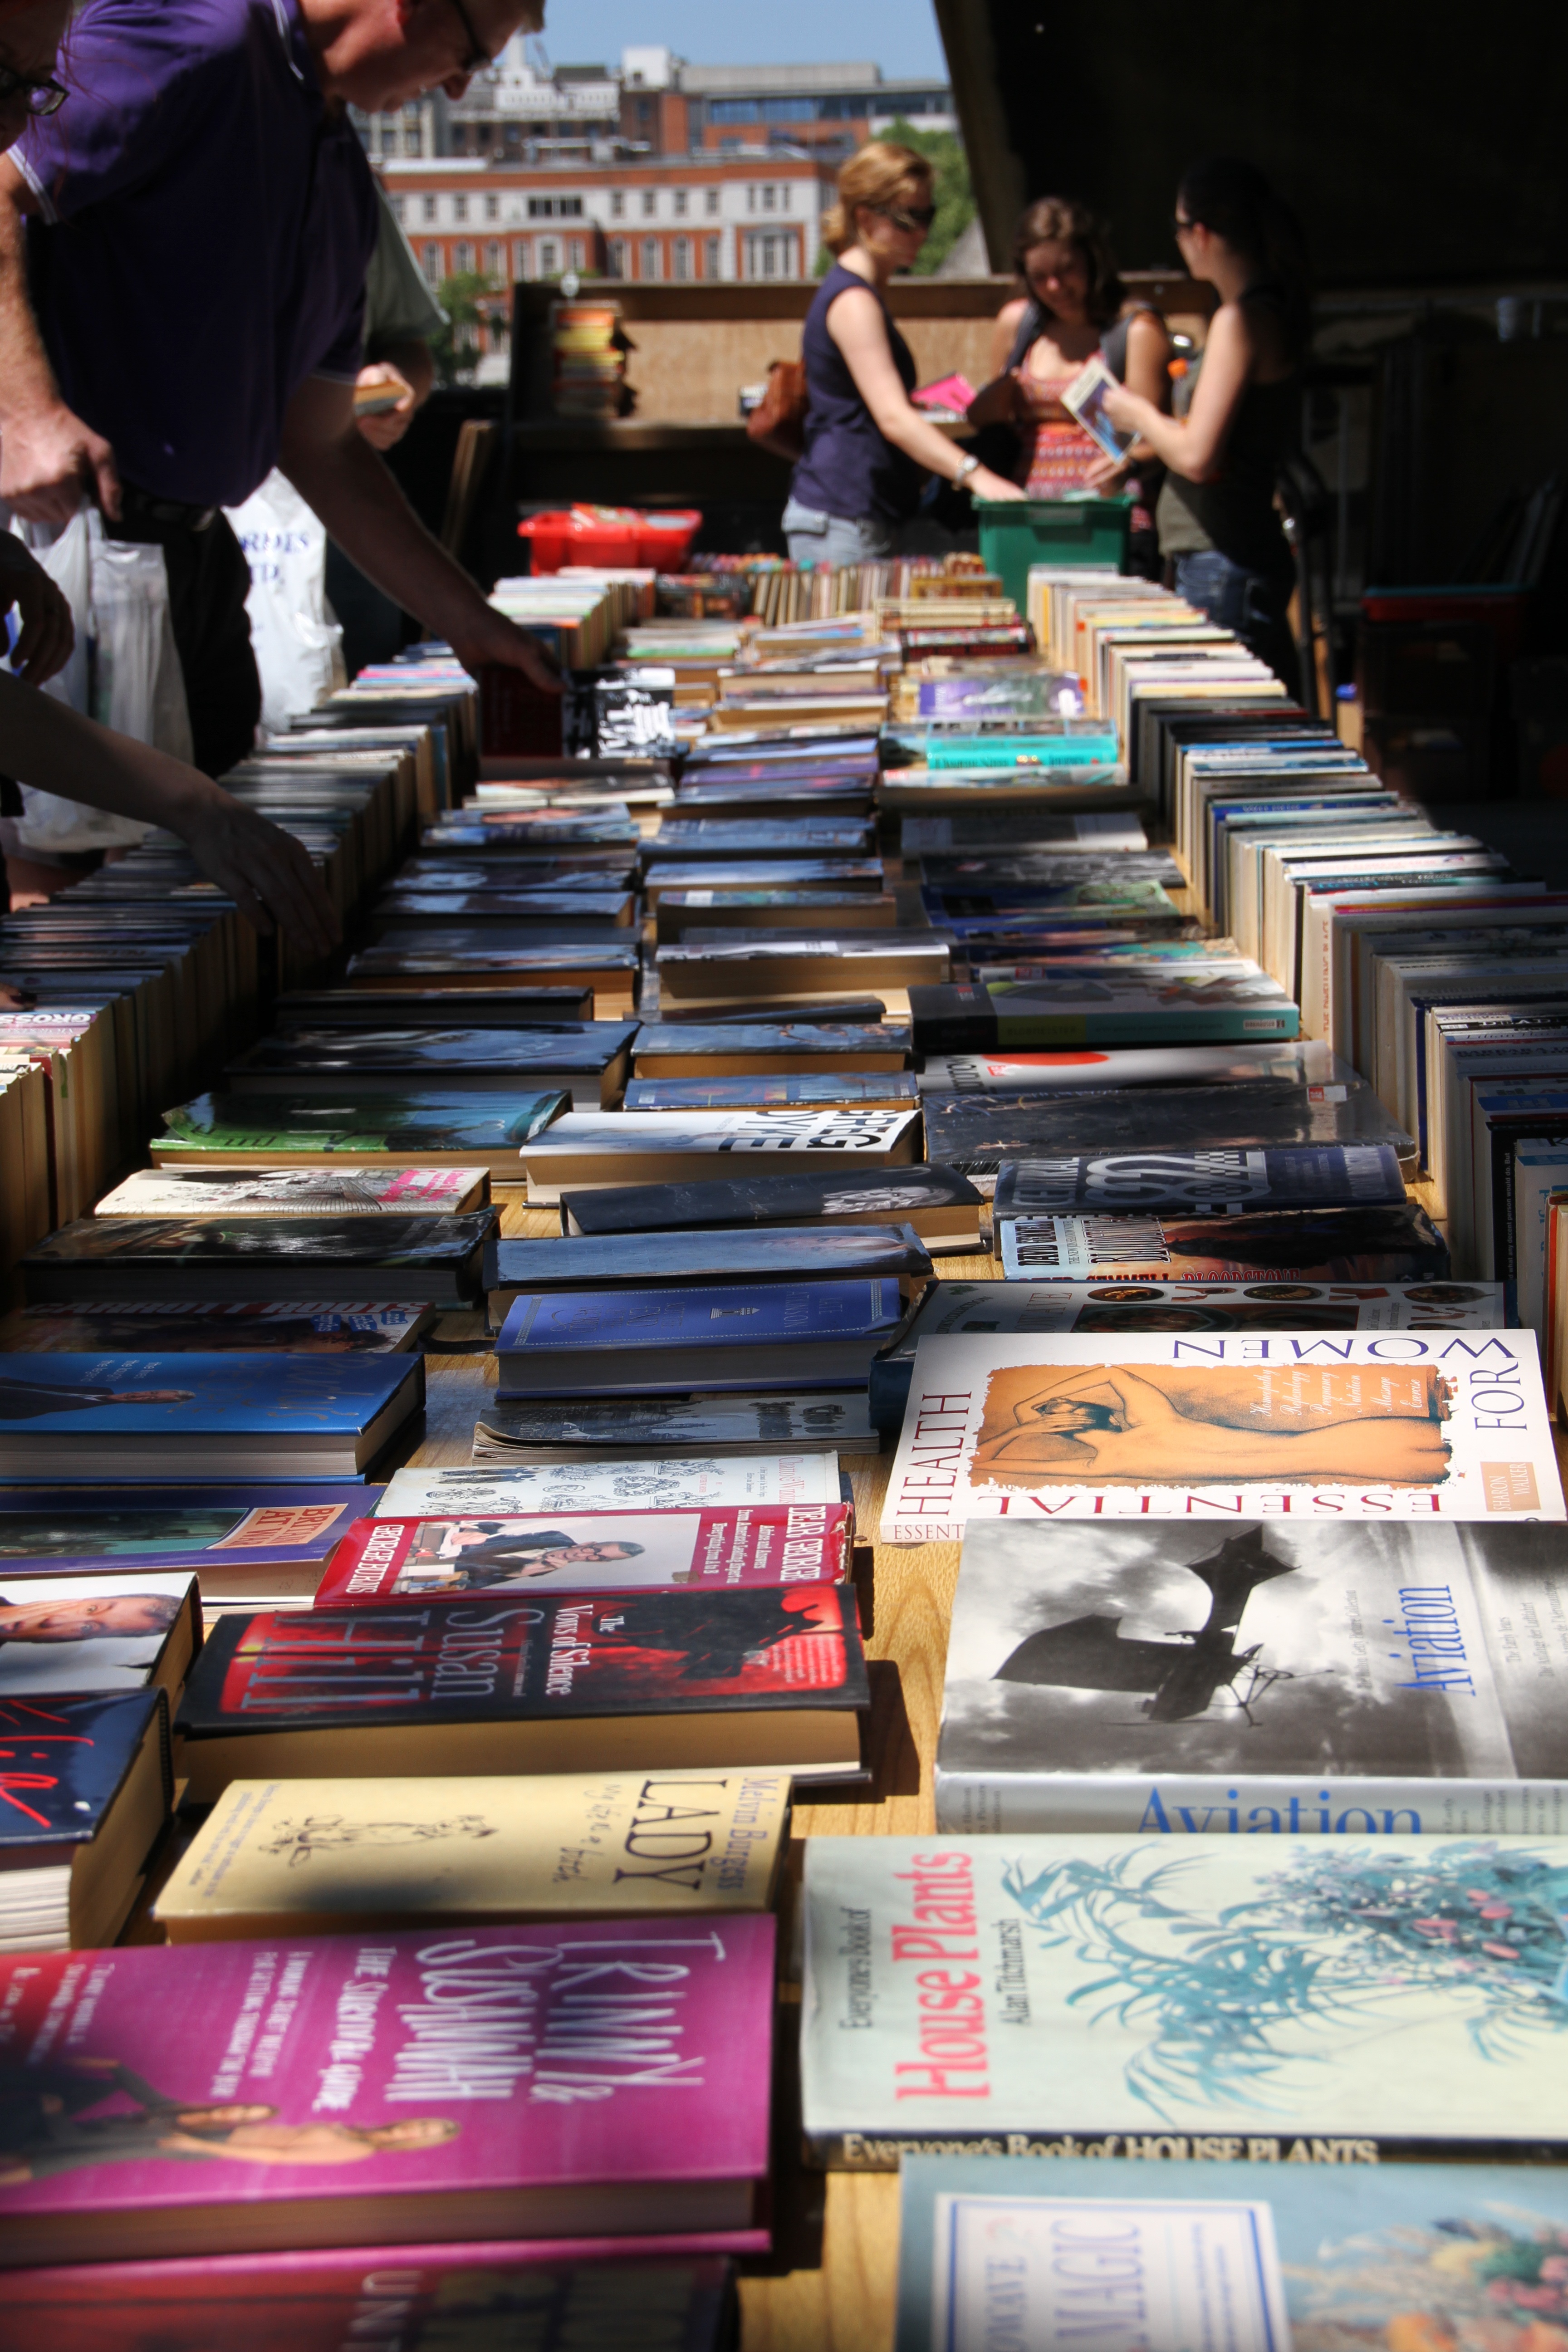
book, city, market, education, library, books, culture, second hand, bookselling